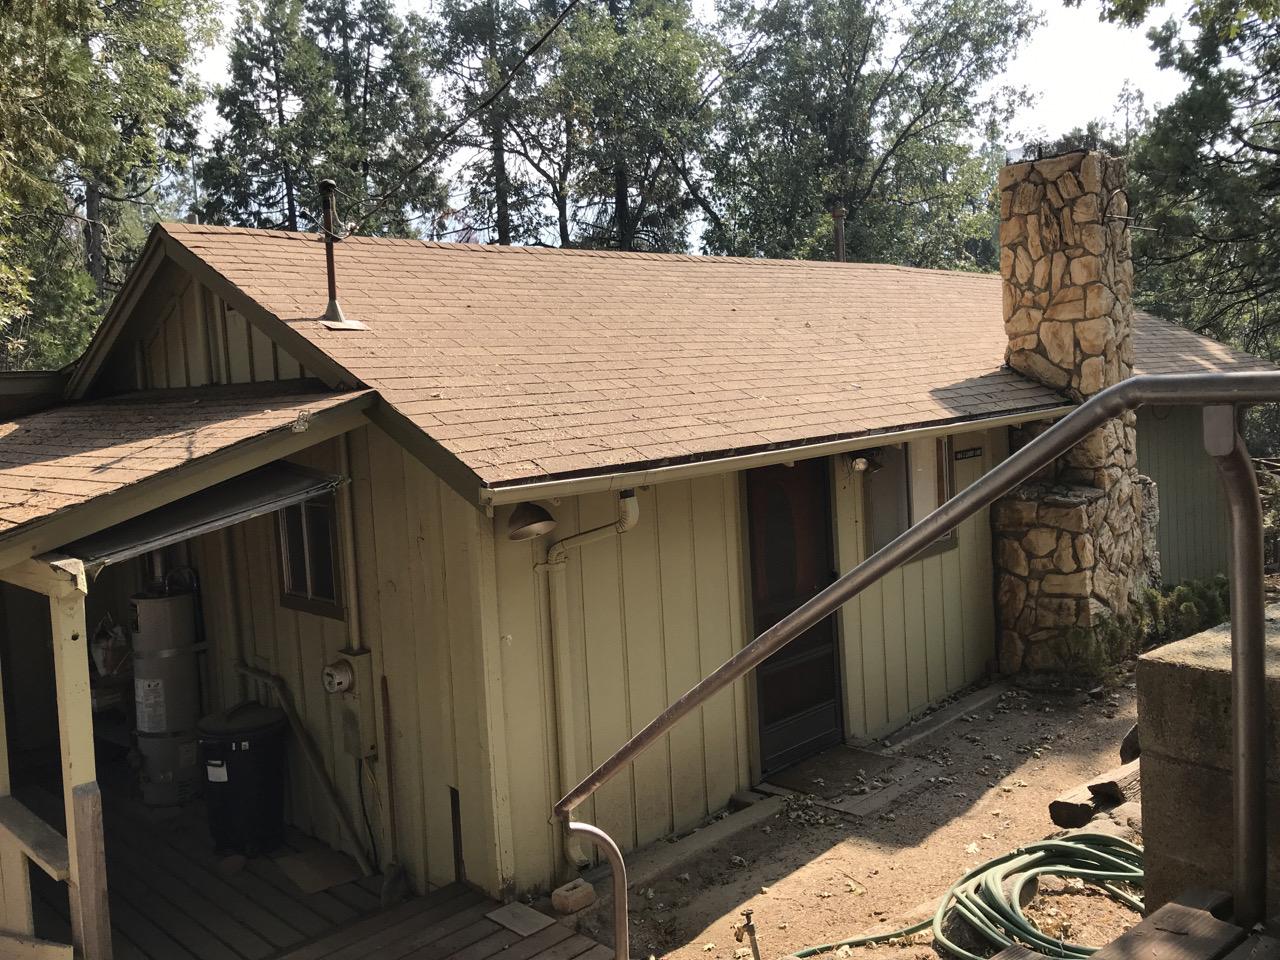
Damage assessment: no_damage